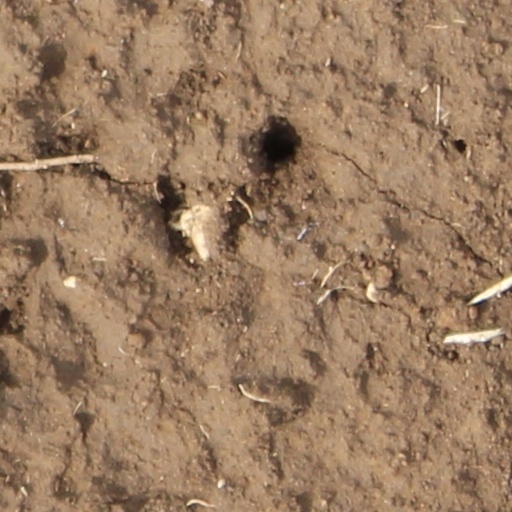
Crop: wheat